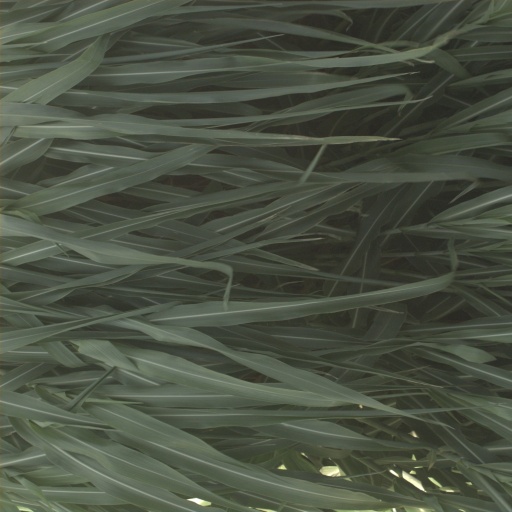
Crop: sorghum